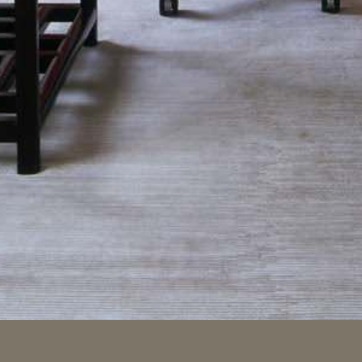
Material: carpet